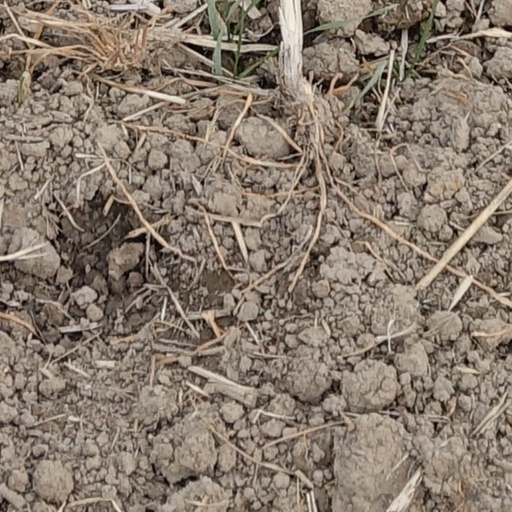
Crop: wheat